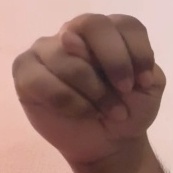
ASL sign: N